Southern South Saqqara pyramid

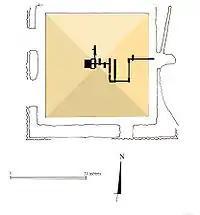
Plan of the complex

It is located southwest of the pyramid of Khendjer. The pyramid was rediscovered in the 1910–1911 expedition by Ernest Mackay and Flinders Petrie; in 1929–1930 Gustave Jéquier conducted a detailed exploration of the pyramid complex. The complex consists in a hypogeum, a barely started superstructure and a wavy enclosure wall; other expected subsidiary structures, such as the cult pyramid, funerary temple, etc., were not found.